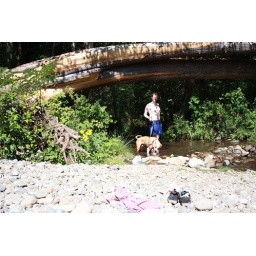
Walking the dog in the river